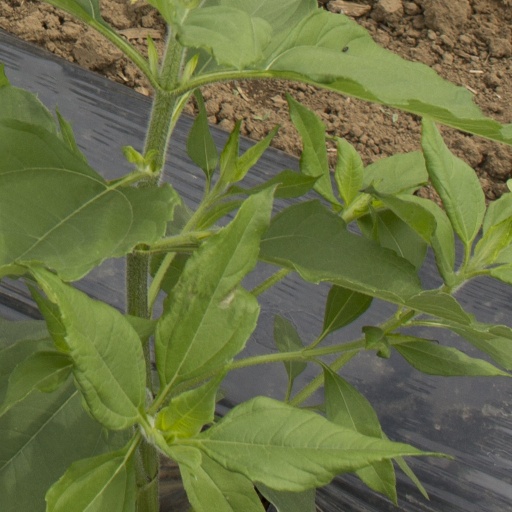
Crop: Jerusalem artichoke